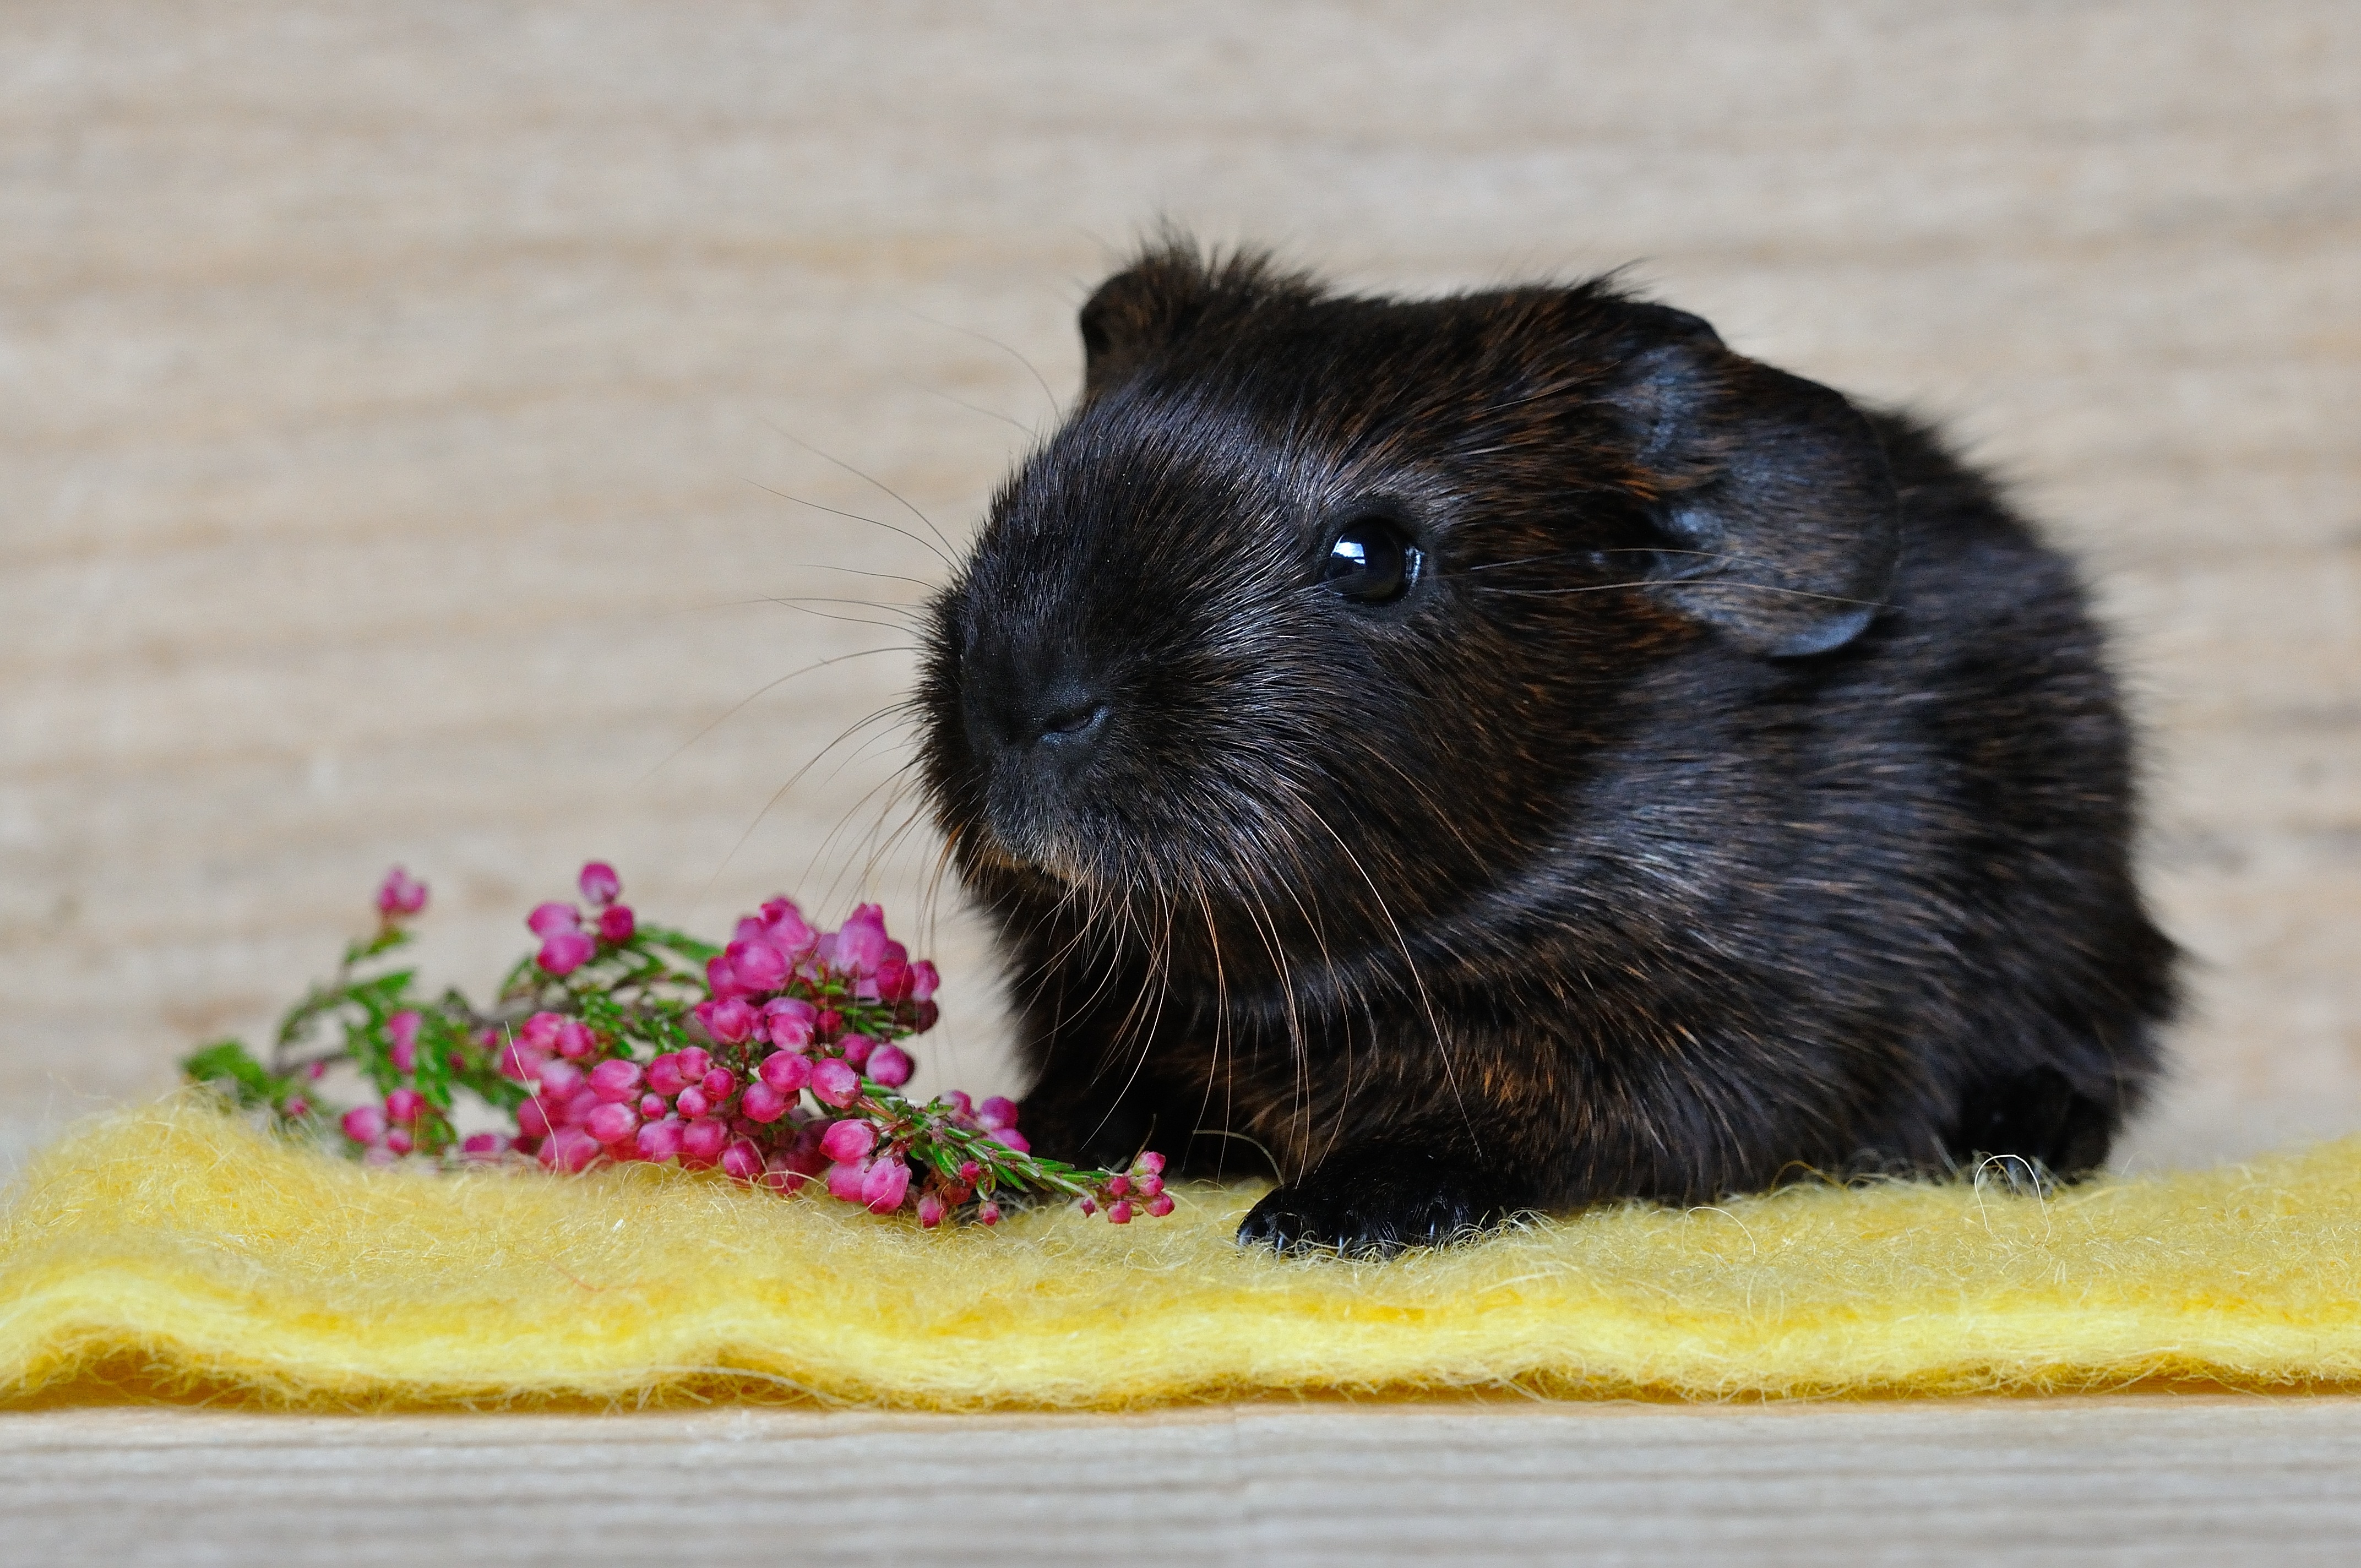
sweet, animal, cute, pet, small, mammal, close, rodent, guinea pig, whiskers, vertebrate, nager, young animal, small animal, smooth hair, gerbil, agouti, gold agouti